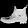
Label: Ankle boot